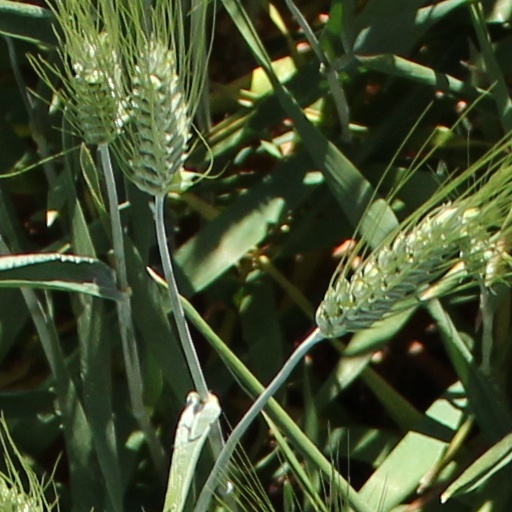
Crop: wheat